Albert Kraus

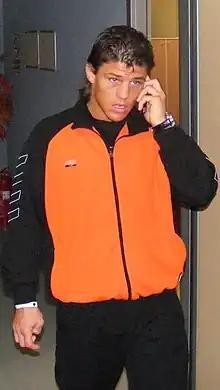
Kraus at the backstage of K-1 Turkey in 2007

Albert “The Hurricane” Kraus (born August 3, 1980) is a Dutch kickboxer. He was the first K-1 World MAX Tournament Champion in 2002 and also the first SUPERKOMBAT Middleweight Champion. Kraus has also held four separate world titles in kickboxing and Muay Thai. He is currently fighting out of Super Pro Gym.